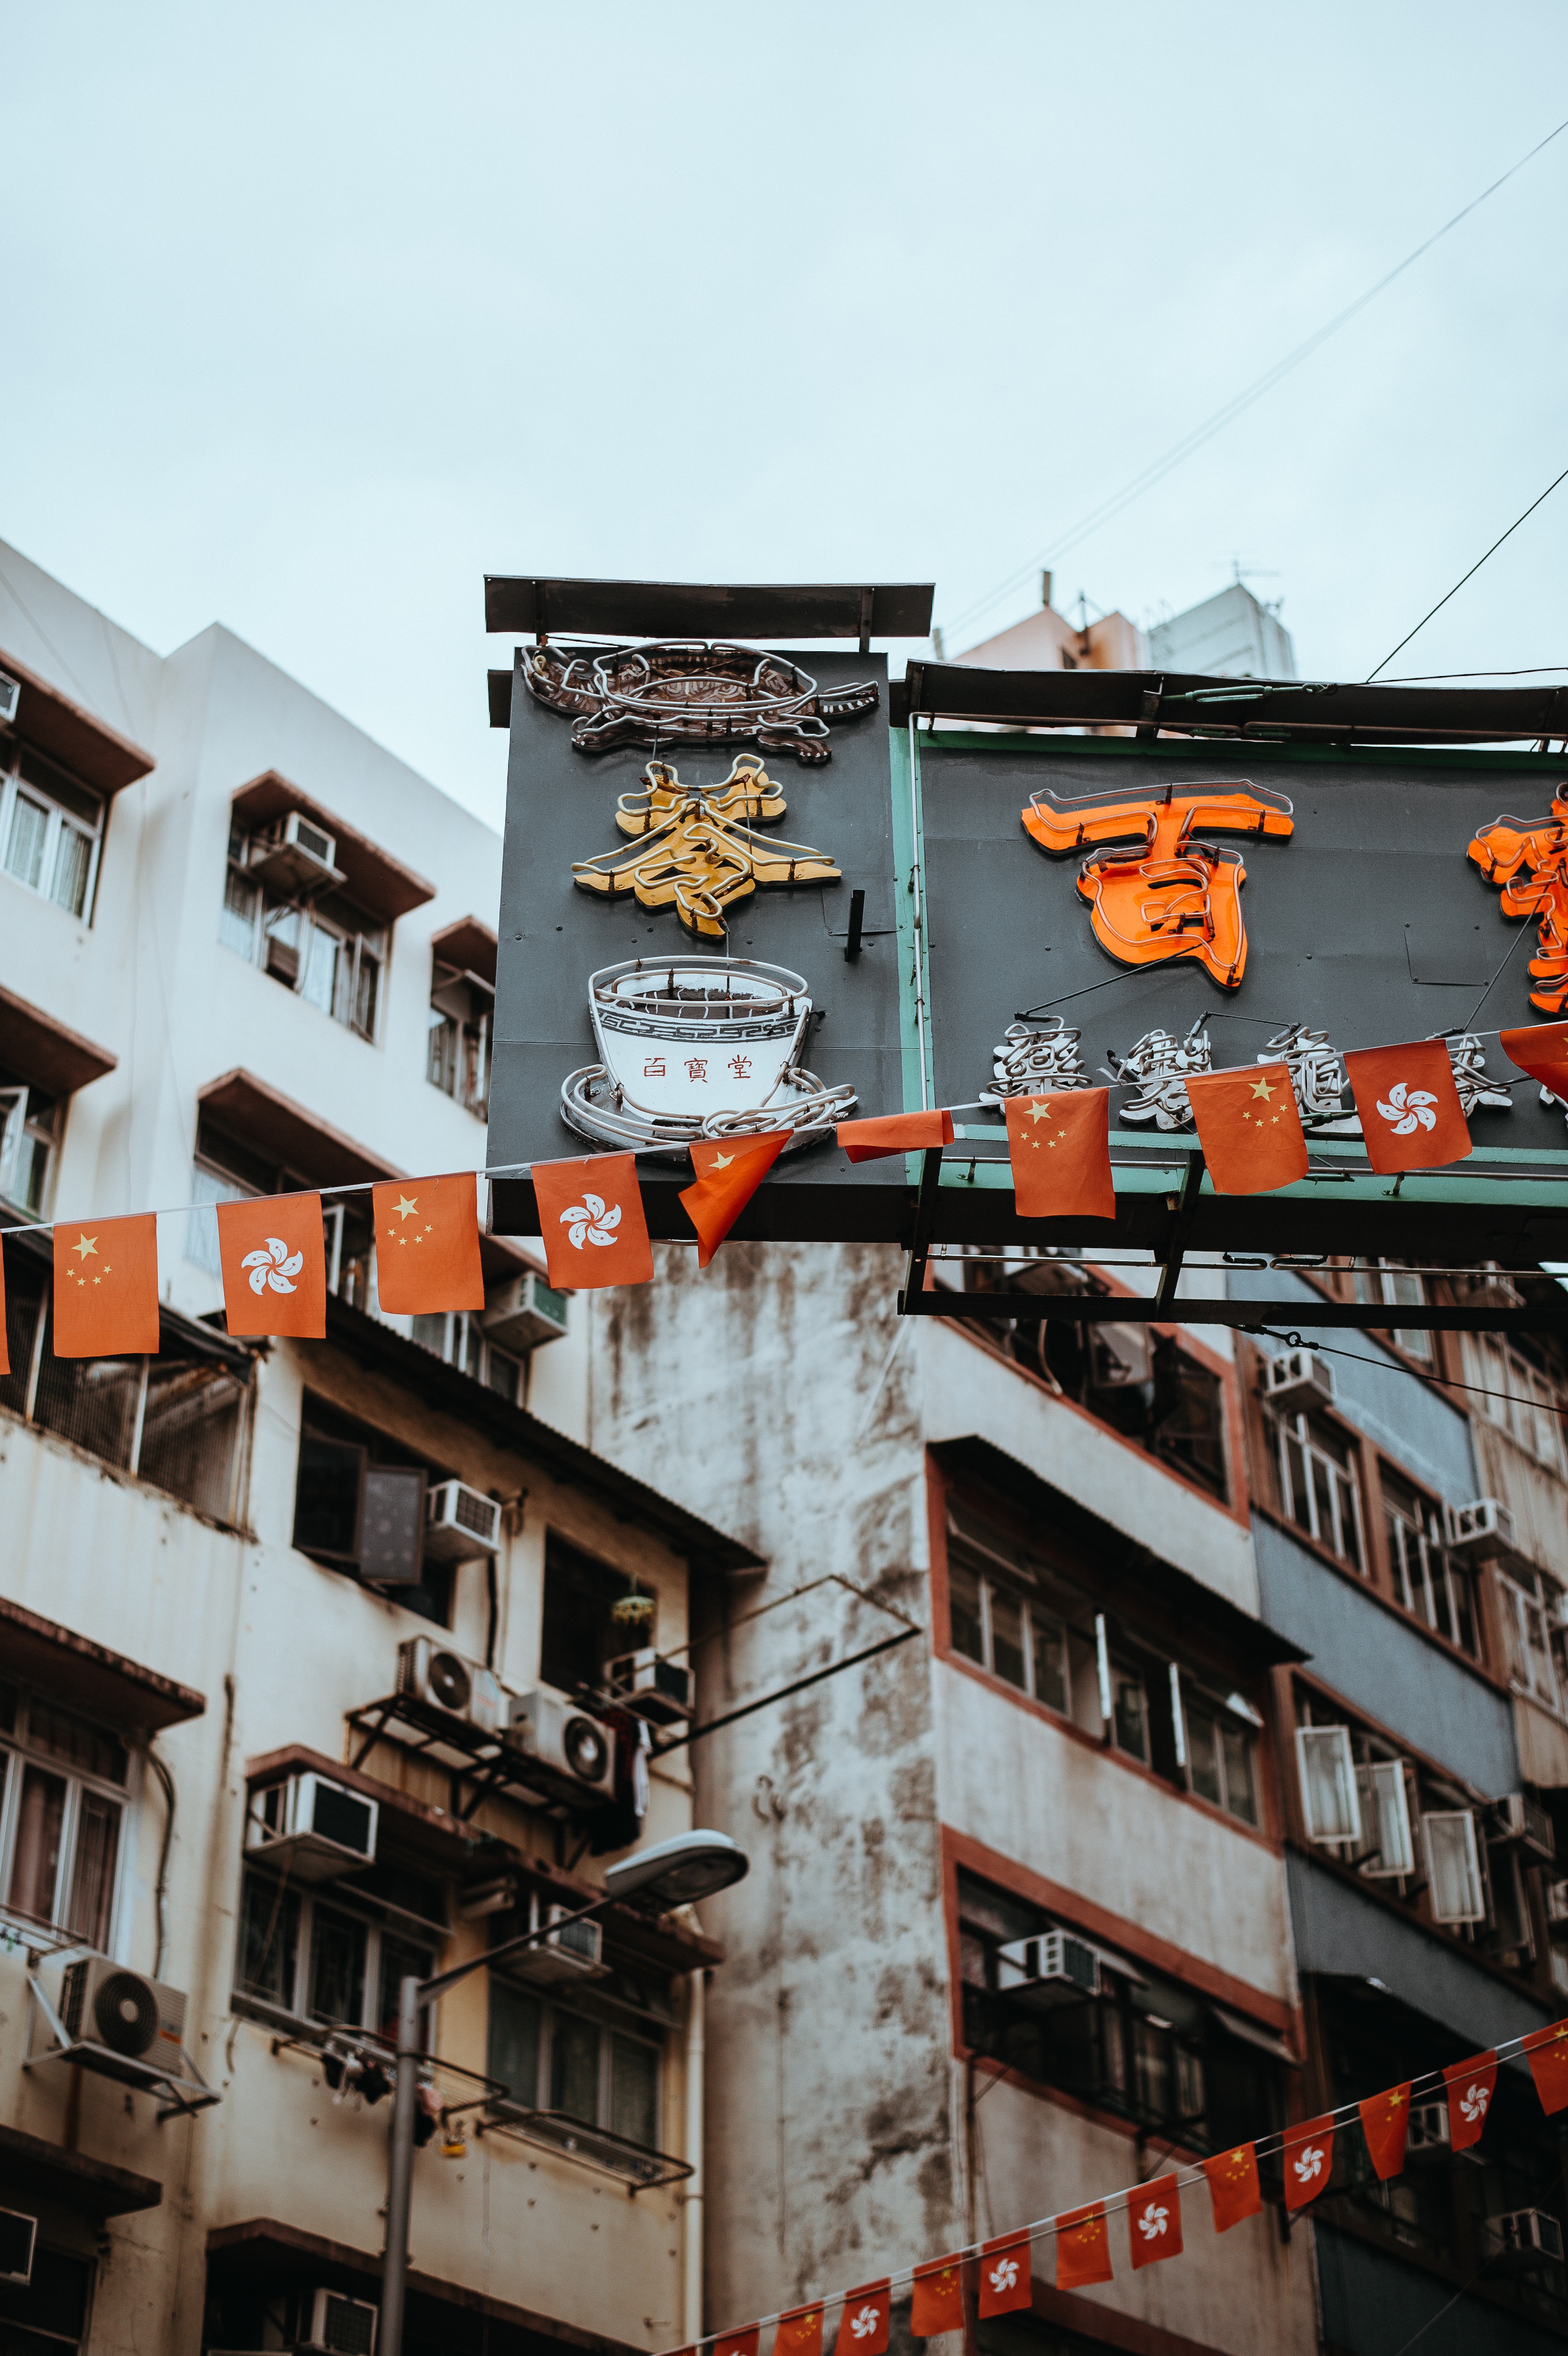
road, street, town, advertising, facade, urban area